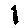
Label: 1